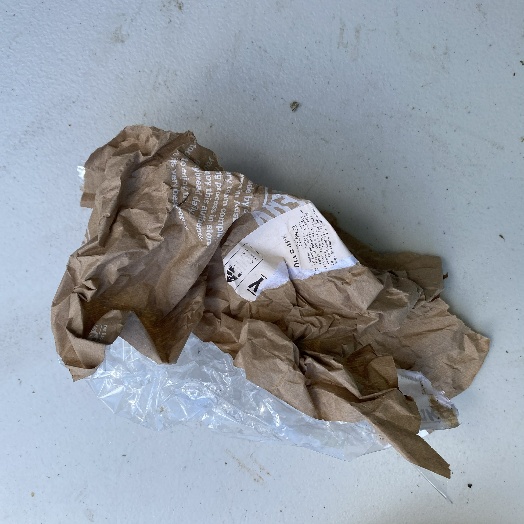
Label: Paper